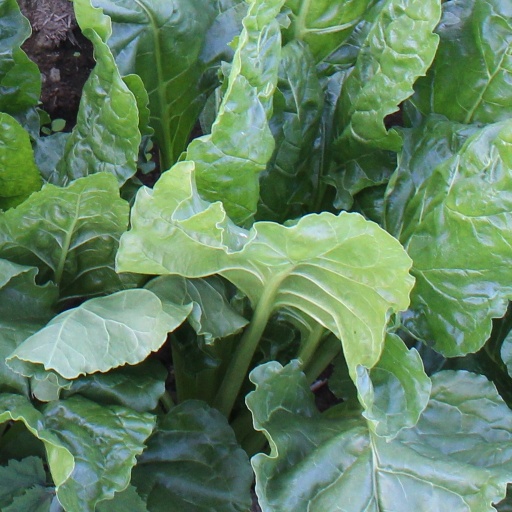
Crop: sugar beet